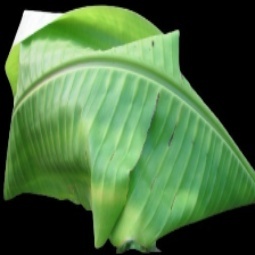
Label: Zinc